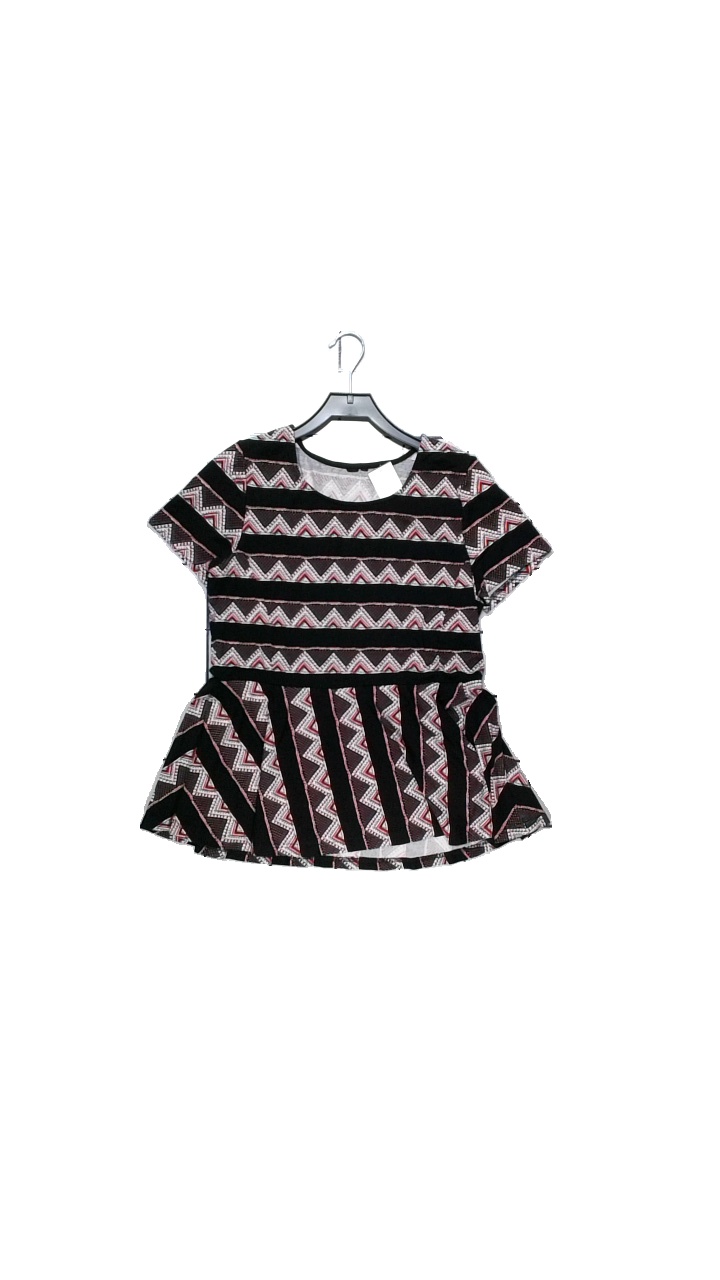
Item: Top (Ladies)
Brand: Missing
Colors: Black, Red, Multicolor
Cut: Regular
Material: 95%Viscos,5%Elastan
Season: All
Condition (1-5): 3
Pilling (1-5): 4
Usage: Reuse
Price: <50